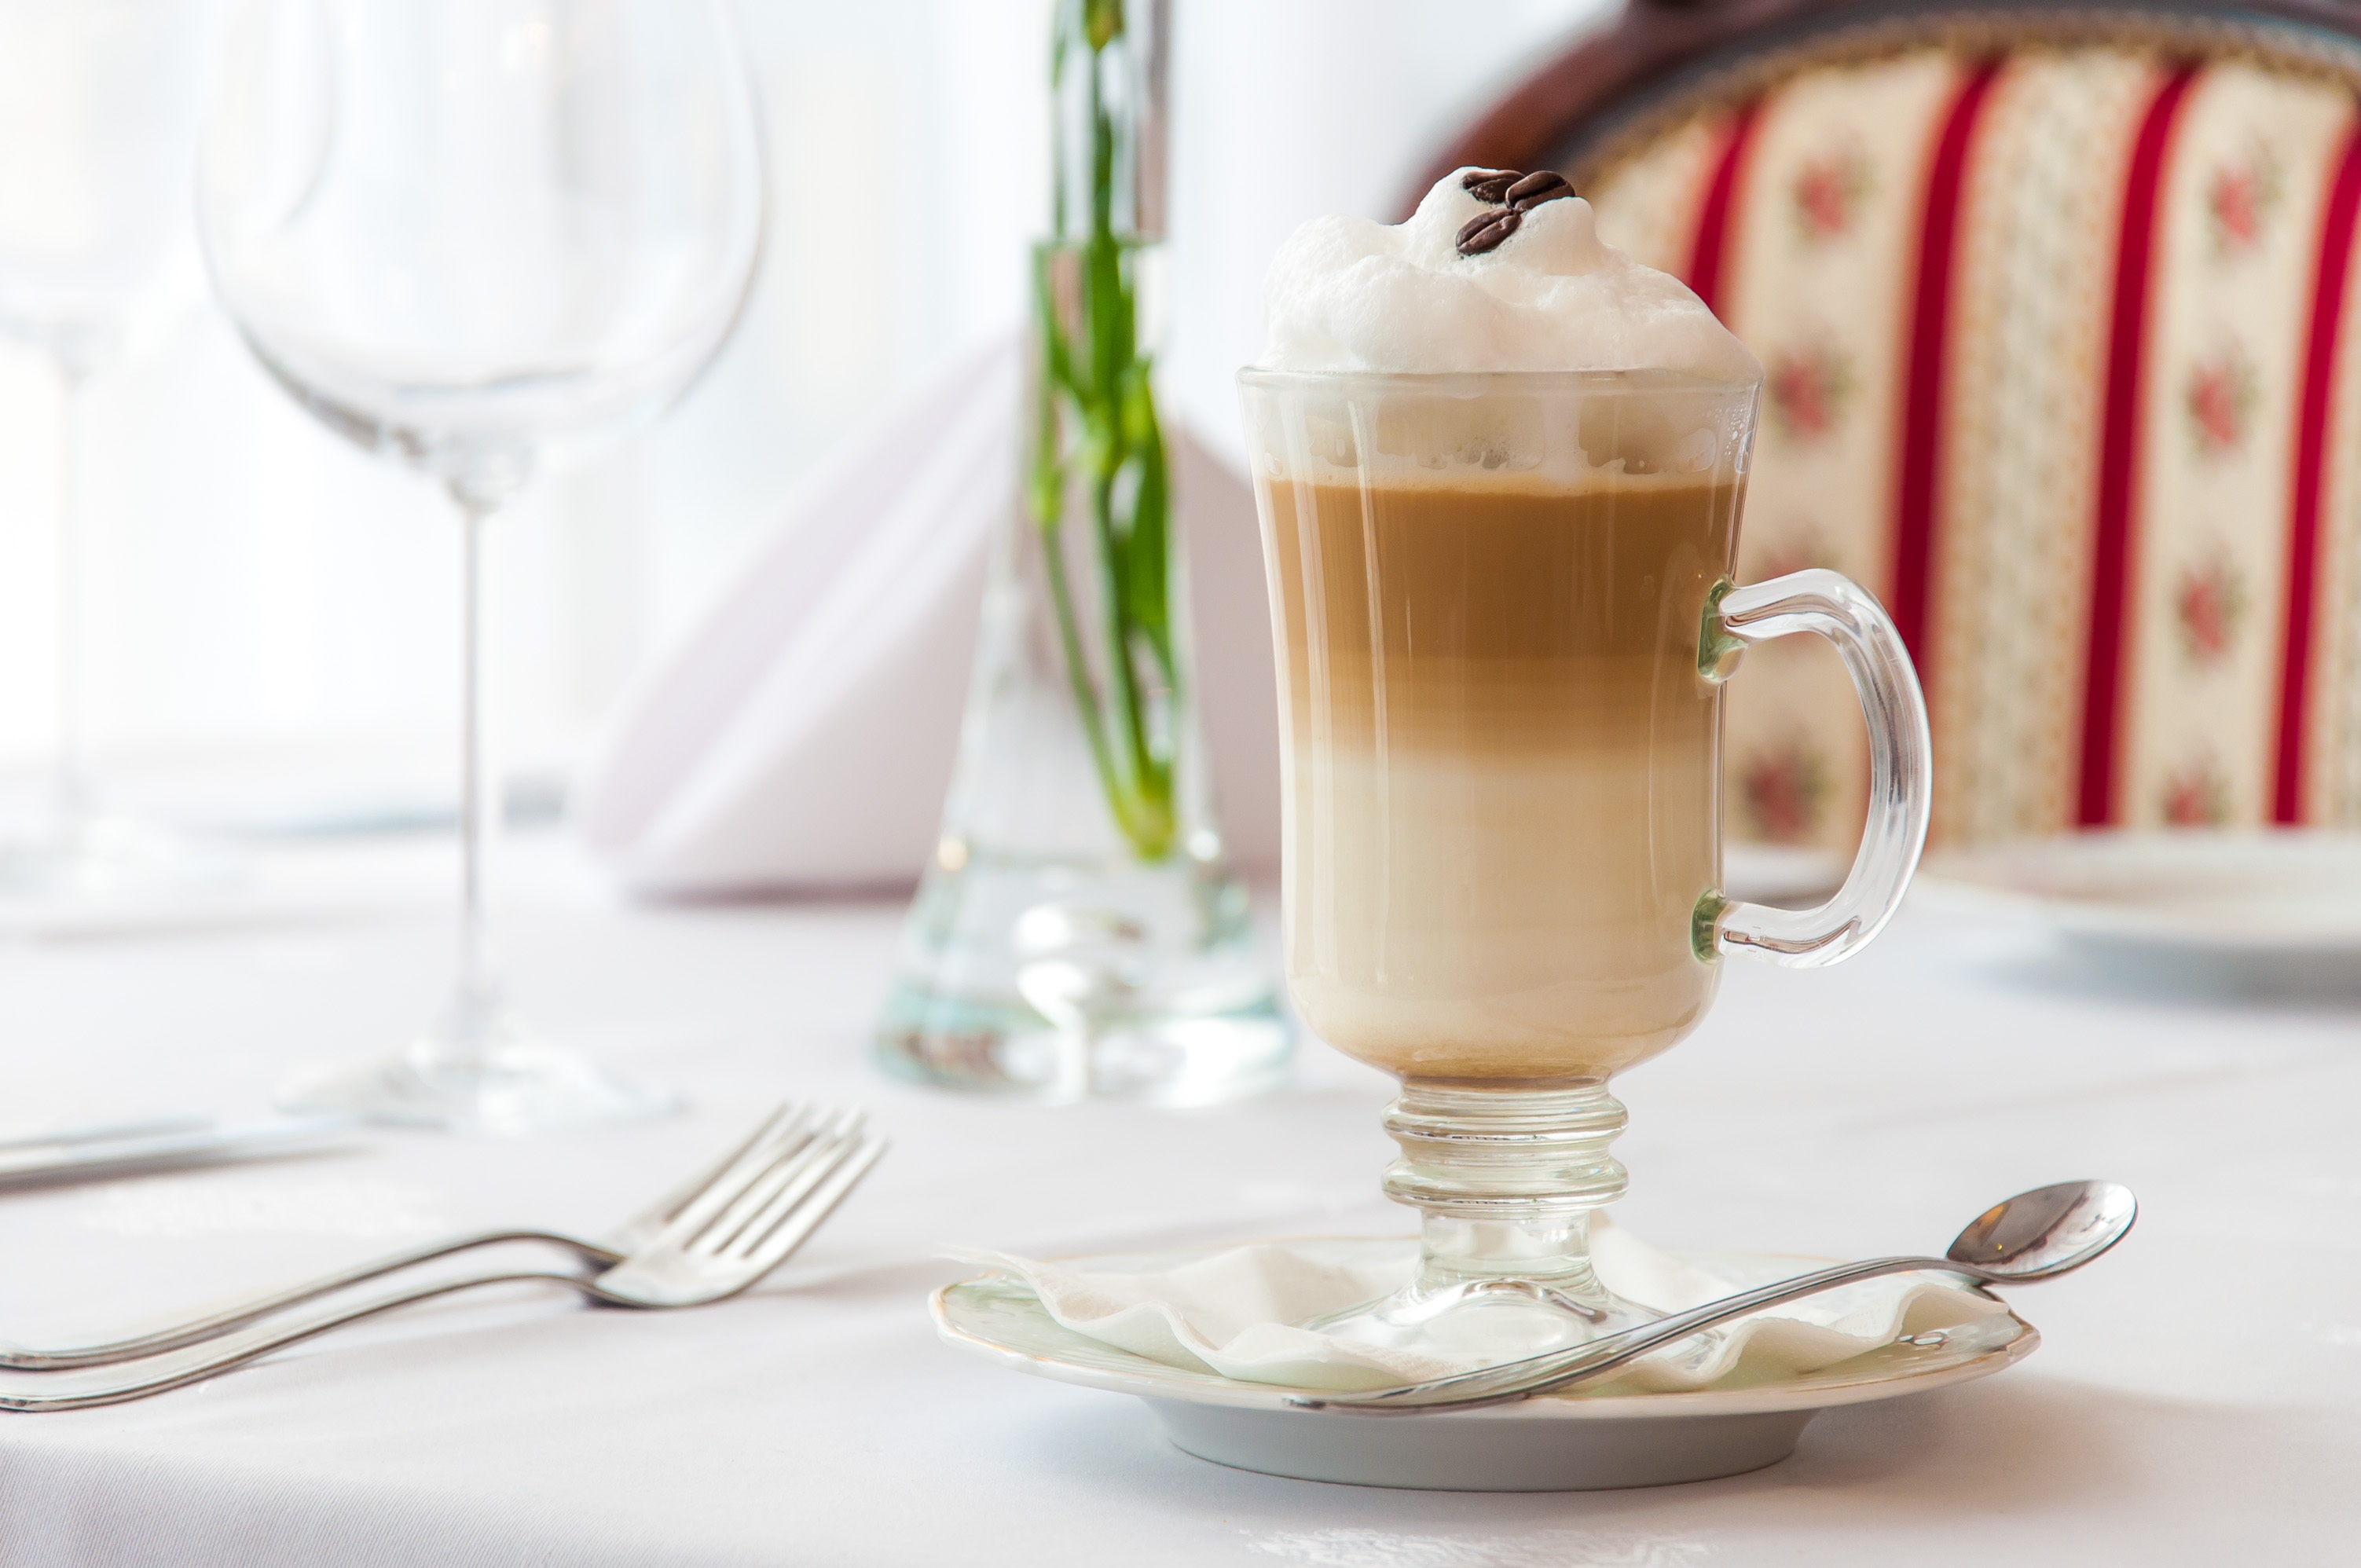
coffee, restaurant, cup, latte, meal, food, produce, drink, breakfast, coffee cup, flavor, macchiato